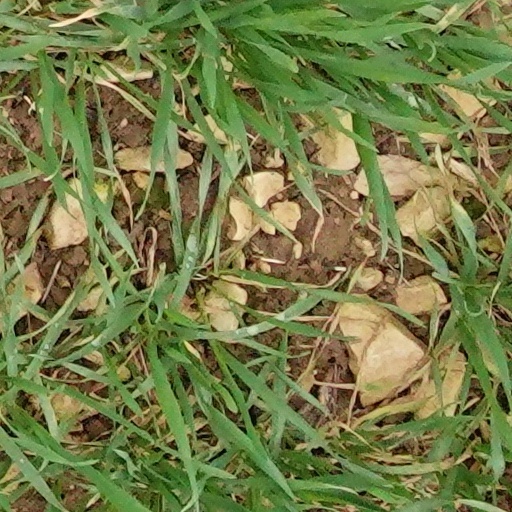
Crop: wheat